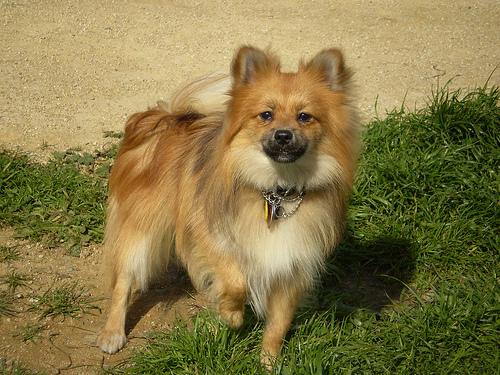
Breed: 1936-n000005-Pomeranian